Allan Octavian Hume

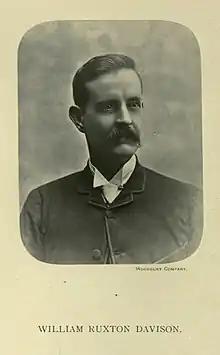
William Ruxton Davison, Curator of Hume's personal bird collection

The use of trinomials had not yet gone into regular usage during Hume's time. He used the term "local race". The following subspecies are current placements of taxa that were named as new species by Hume.